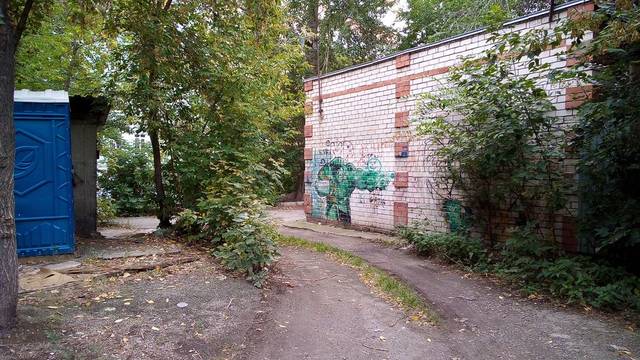
Region: Russia
Coordinates: 55.16, 61.41